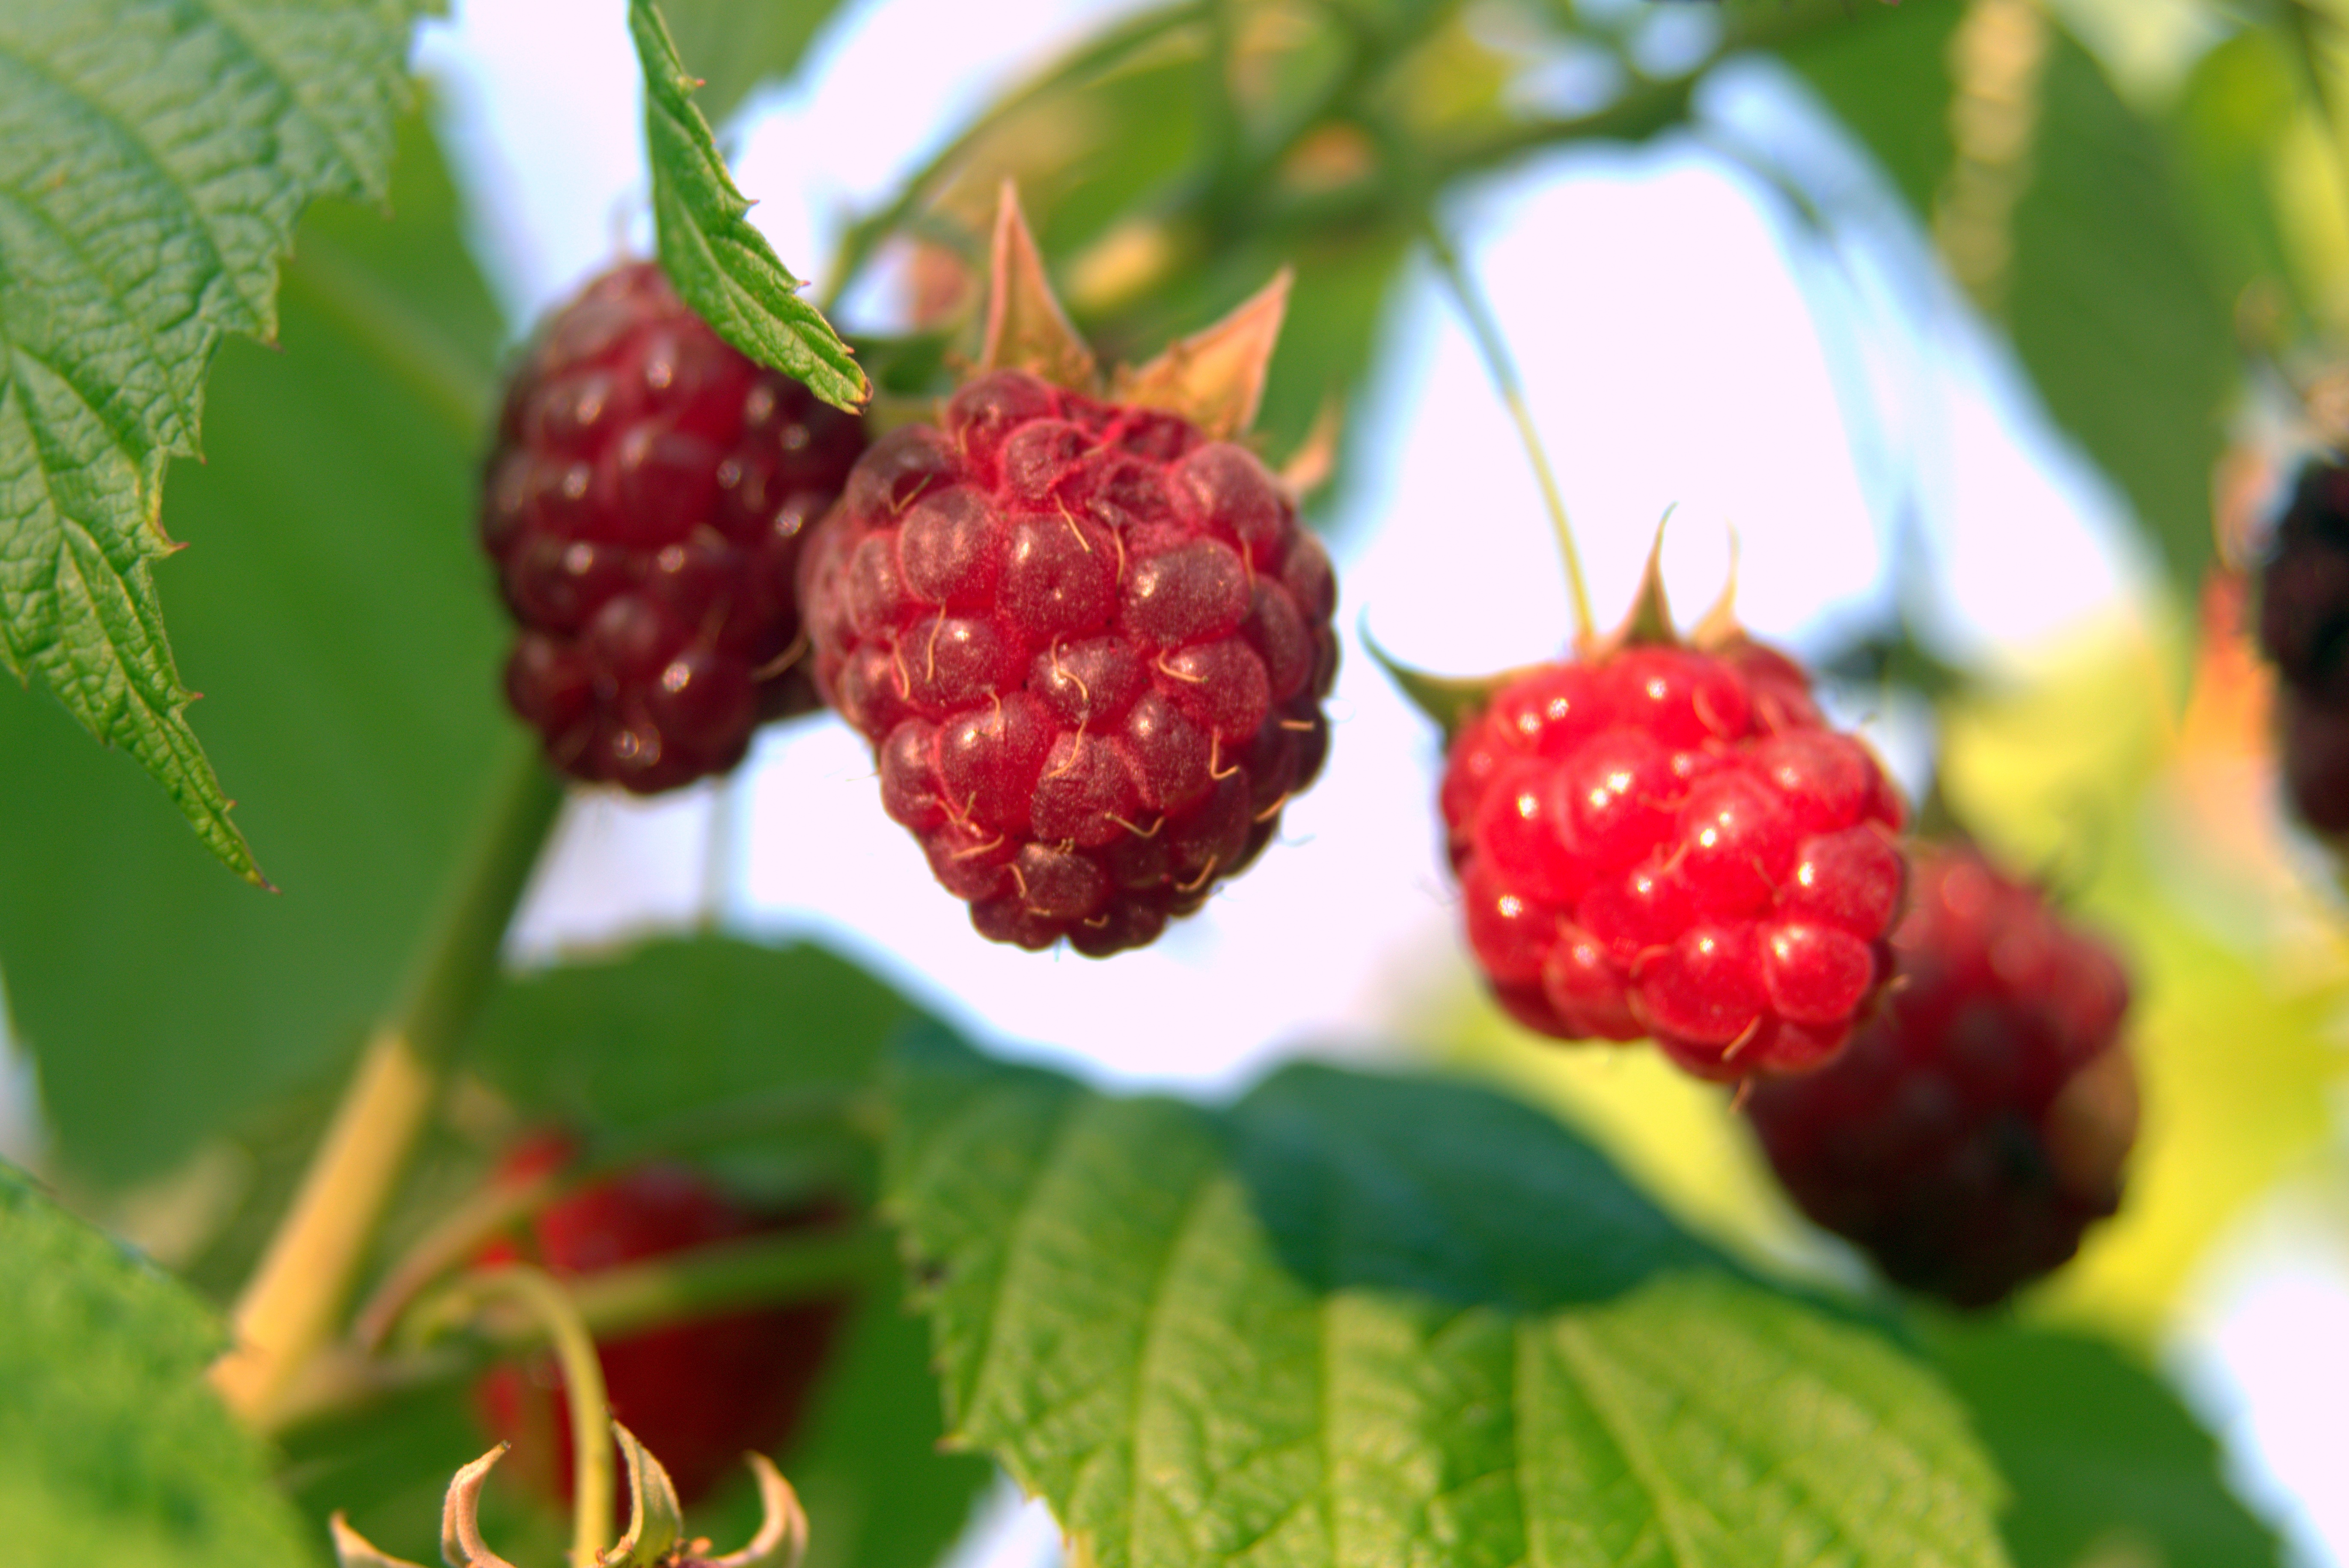
forest, plant, raspberry, fruit, berry, sweet, flower, food, green, red, produce, garden, closeup, blackberry, shrub, raspberries, soft, lean, mulberry, flowering plant, ripe raspberries, ripe fruit, delicious recipes, fruit garden, land plant, frutti di bosco, zante currant, chinese hawthorn, schisandra, boysenberry, loganberry, wine raspberry, red mulberry, tayberry